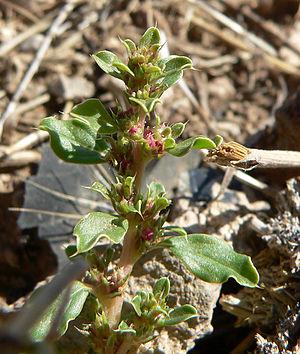
Cette liste de Tracheophyta de Bosnie-Herzégovine, ainsi que d’espèces introduites est un aperçu incomplet d’espèces de mousses, de fougères, de gymnospermes et d’angiospermes citées dans la littérature disponible en langues bosniaque, croate, serbe et serbo-croate. Cet aperçu n’inclue pas des espèces cultivées ni celles occasionnellement introduites.